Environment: real
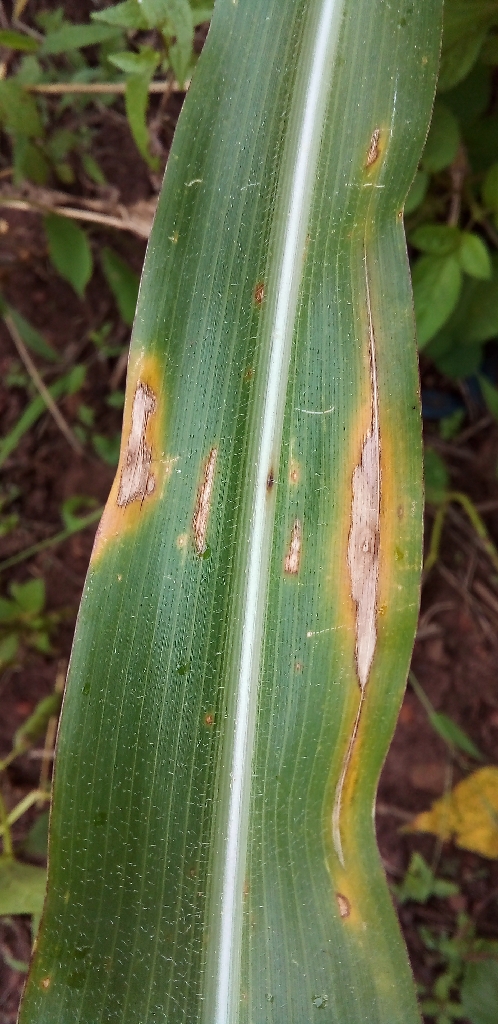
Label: northern_corn_leaf_blight